60th Golden Globe Awards

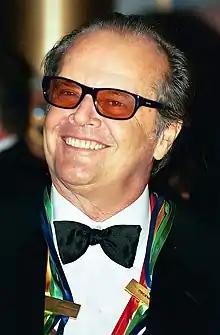
Jack Nicholson, Best Actor in a Motion Picture – Drama winner

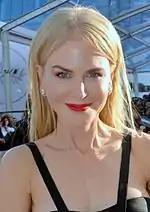
Nicole Kidman, Best Actress in a Motion Picture – Drama winner

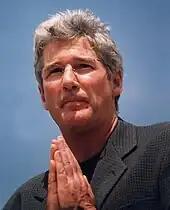
Richard Gere, Best Actor in a Motion Picture – Musical or Comedy winner

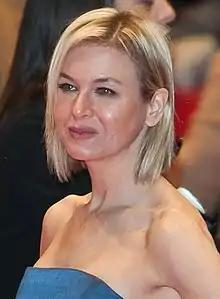
Renée Zellweger, Best Actress in a Motion Picture – Musical or Comedy winner

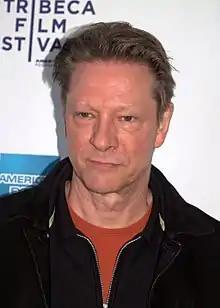
Chris Cooper, Best Supporting Actor winner

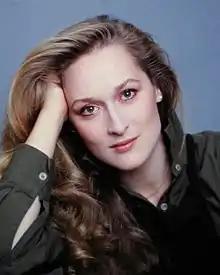
Meryl Streep, Best Supporting Actress winner

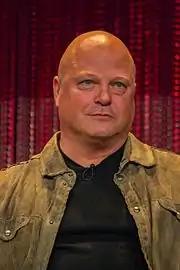
Michael Chiklis, Best Actor in a Television Series – Drama winner

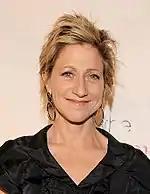
Edie Falco, Best Actress in a Television Series – Drama winner

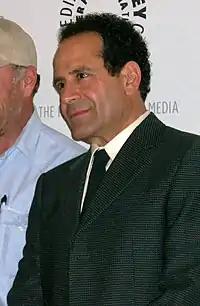
Tony Shalhoub, Best Actor in a Television Series – Musical or Comedy winner

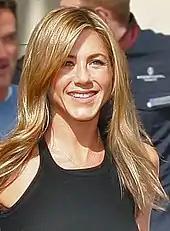
Jennifer Aniston, Best Actress in a Television Series – Musical or Comedy winner

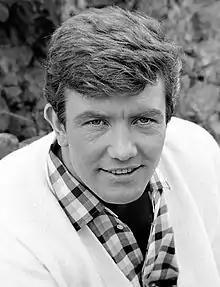
Albert Finney, Best Actor in a Miniseries or Television Film winner

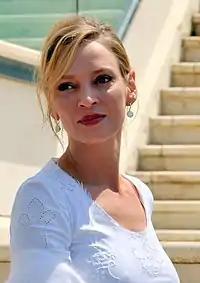
Uma Thurman, Best Actress in a Miniseries or Television Film winner

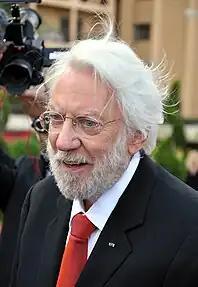
Donald Sutherland, Best Supporting Actor in a Series, Miniseries, or Television Film winner

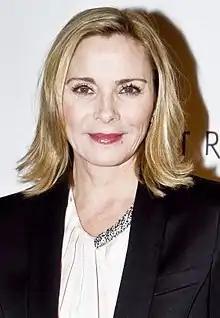
Kim Cattrall, Best Supporting Actress in a Series, Miniseries, or Television Film winner

These are the nominees for the 60th Golden Globe Awards. Winners are listed at the top of each list.